Arthur's Seat

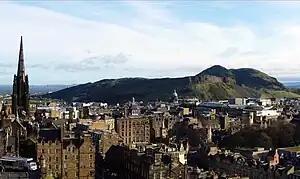
Arthur's Seat from Edinburgh Castle

On 1 May 1590, to celebrate the safe return of James VI of Scotland and Anna of Denmark, a bonfire was lit that night on the Salisbury Crags fuelled with ten loads of coal and six barrels of tar.